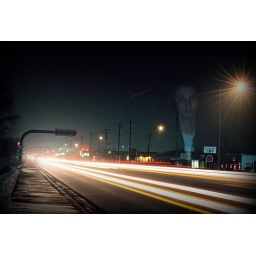
everytime a street light flashes by my car i see you